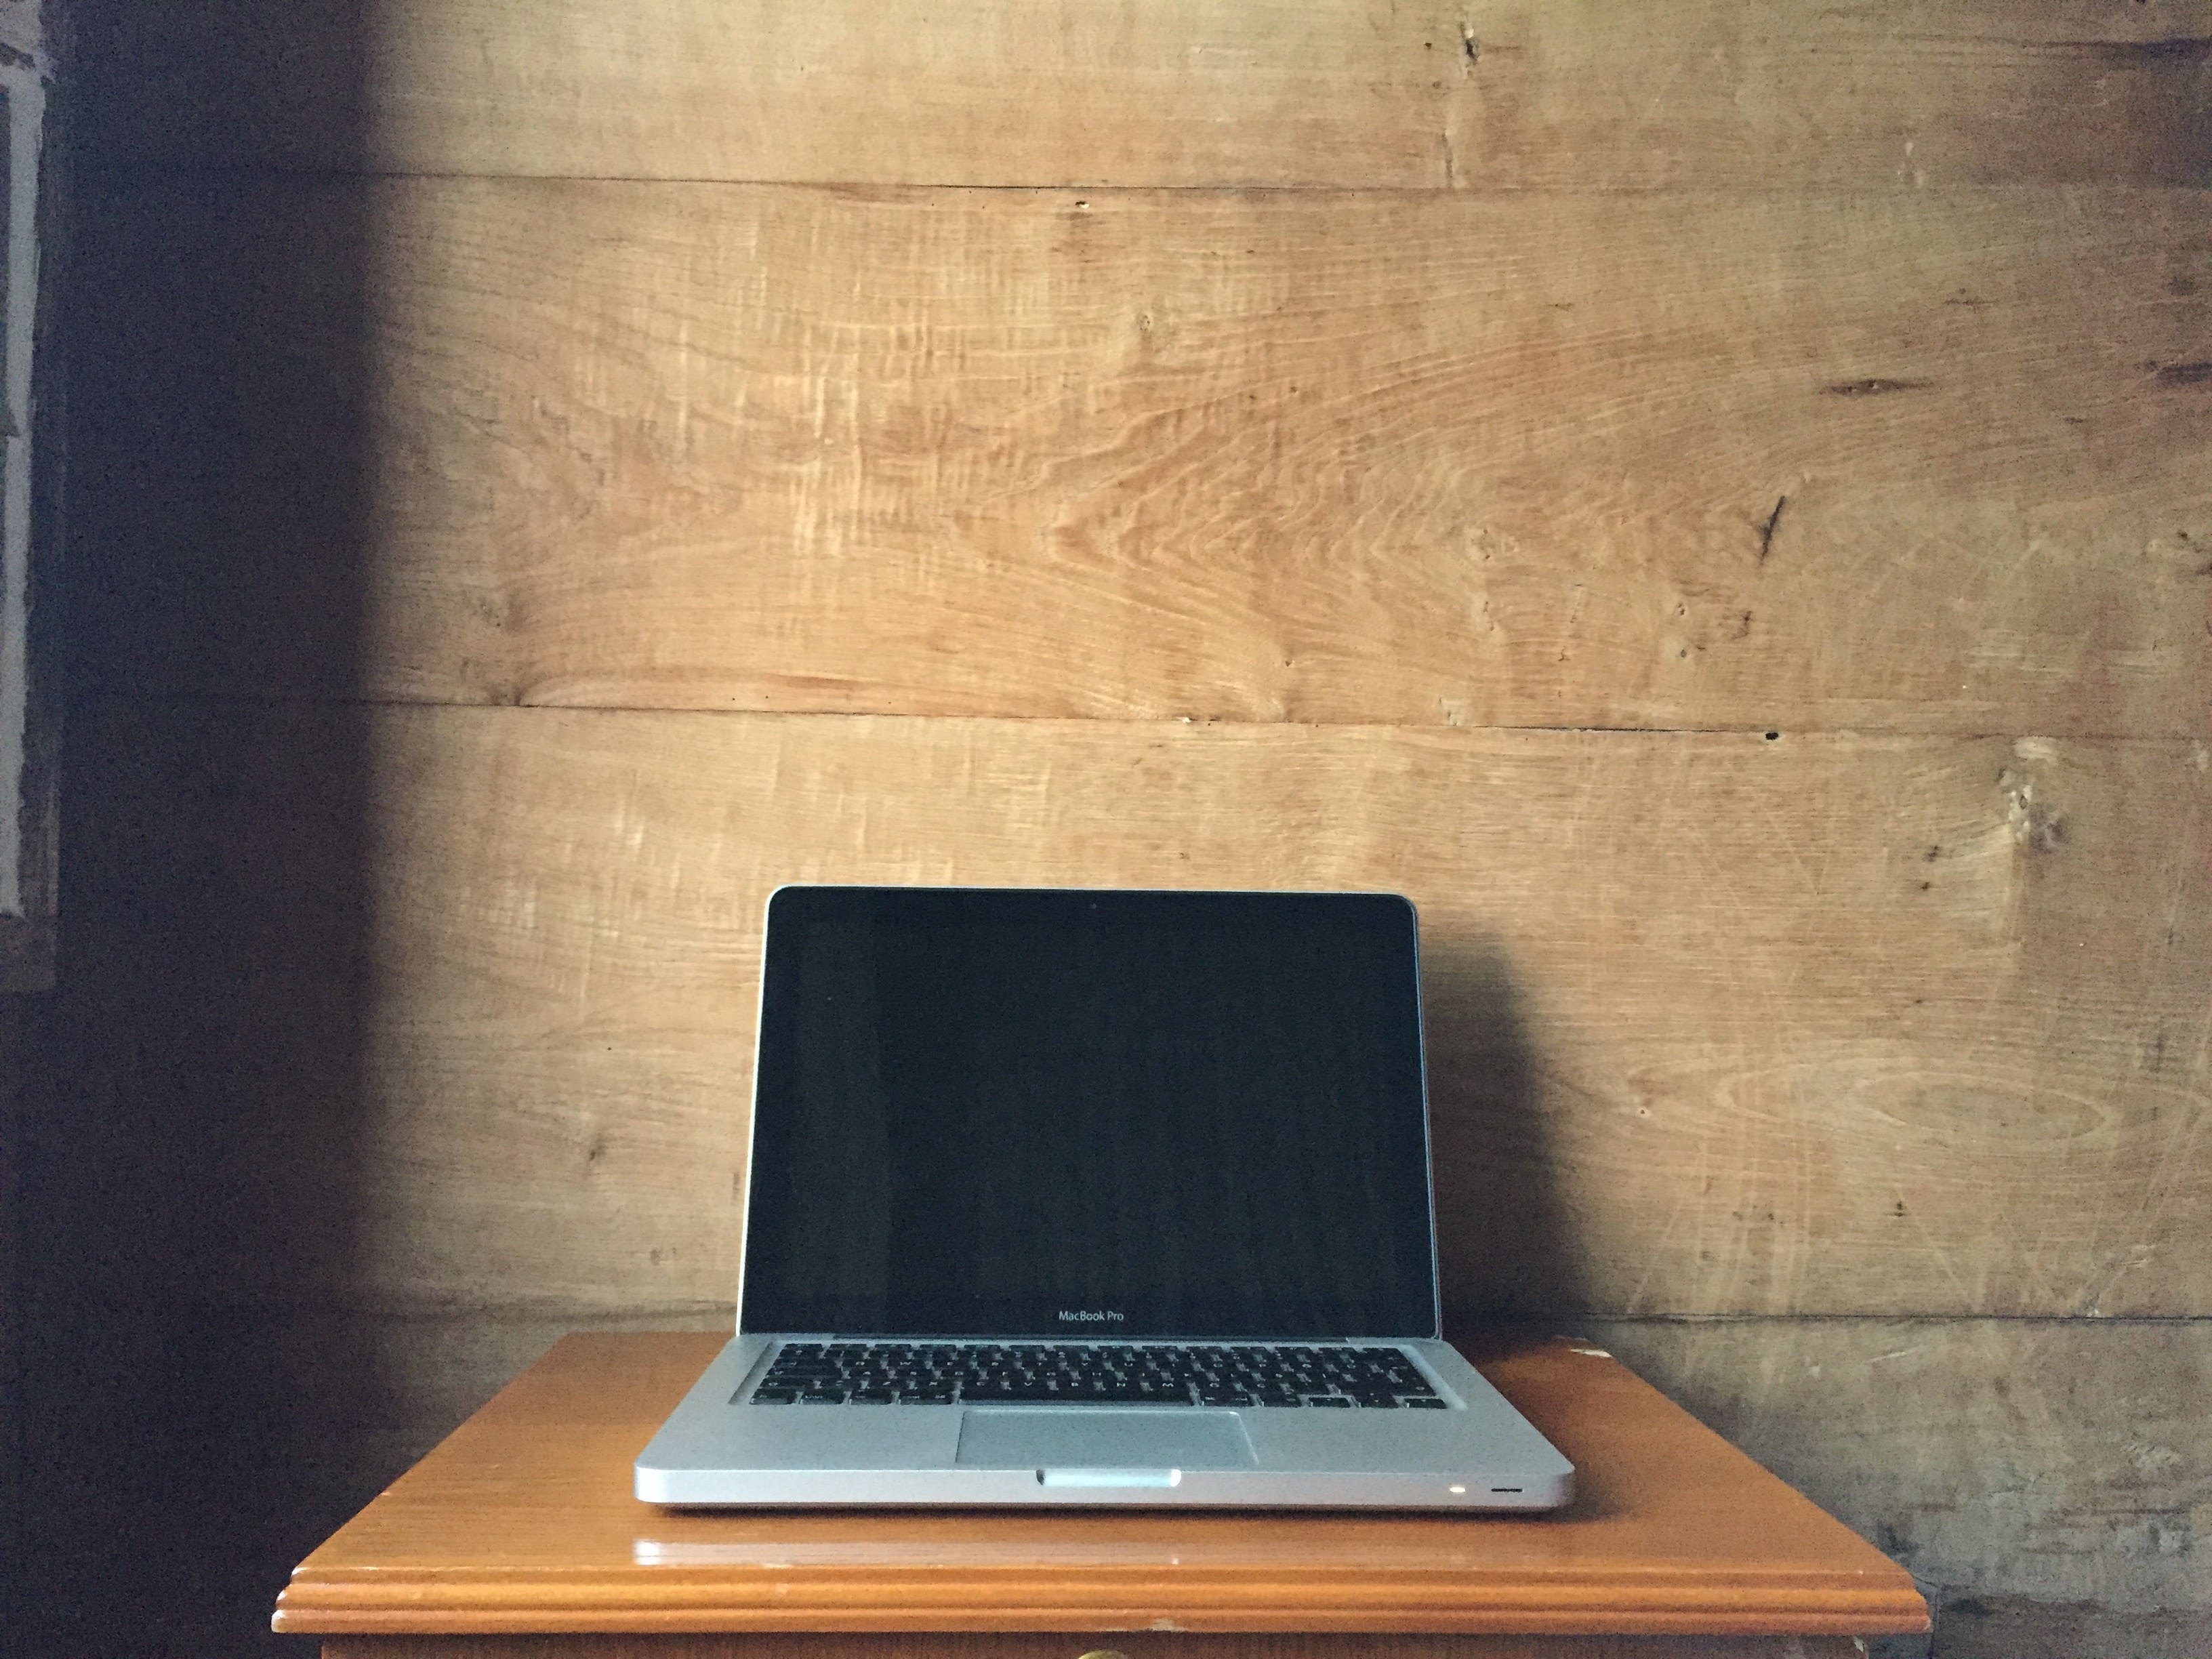
laptop, technology, personal computer, electronic device, computer hardware, display device